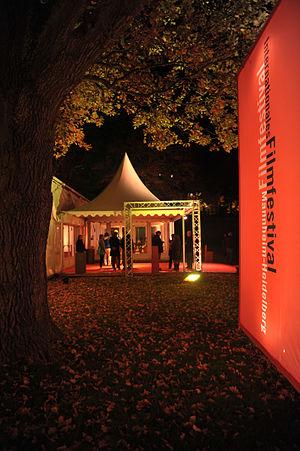
Le Festival international du film de Mannheim-Heidelberg est un festival de cinéma dans le Bade-Wurtemberg en Allemagne. Le festival a été créé en 1952 et est devenu l'un des plus importants festivals d'Allemagne. Depuis 1994, il est co-organisé annuellement au mois de novembre par les villes de Mannheim et Heidelberg.